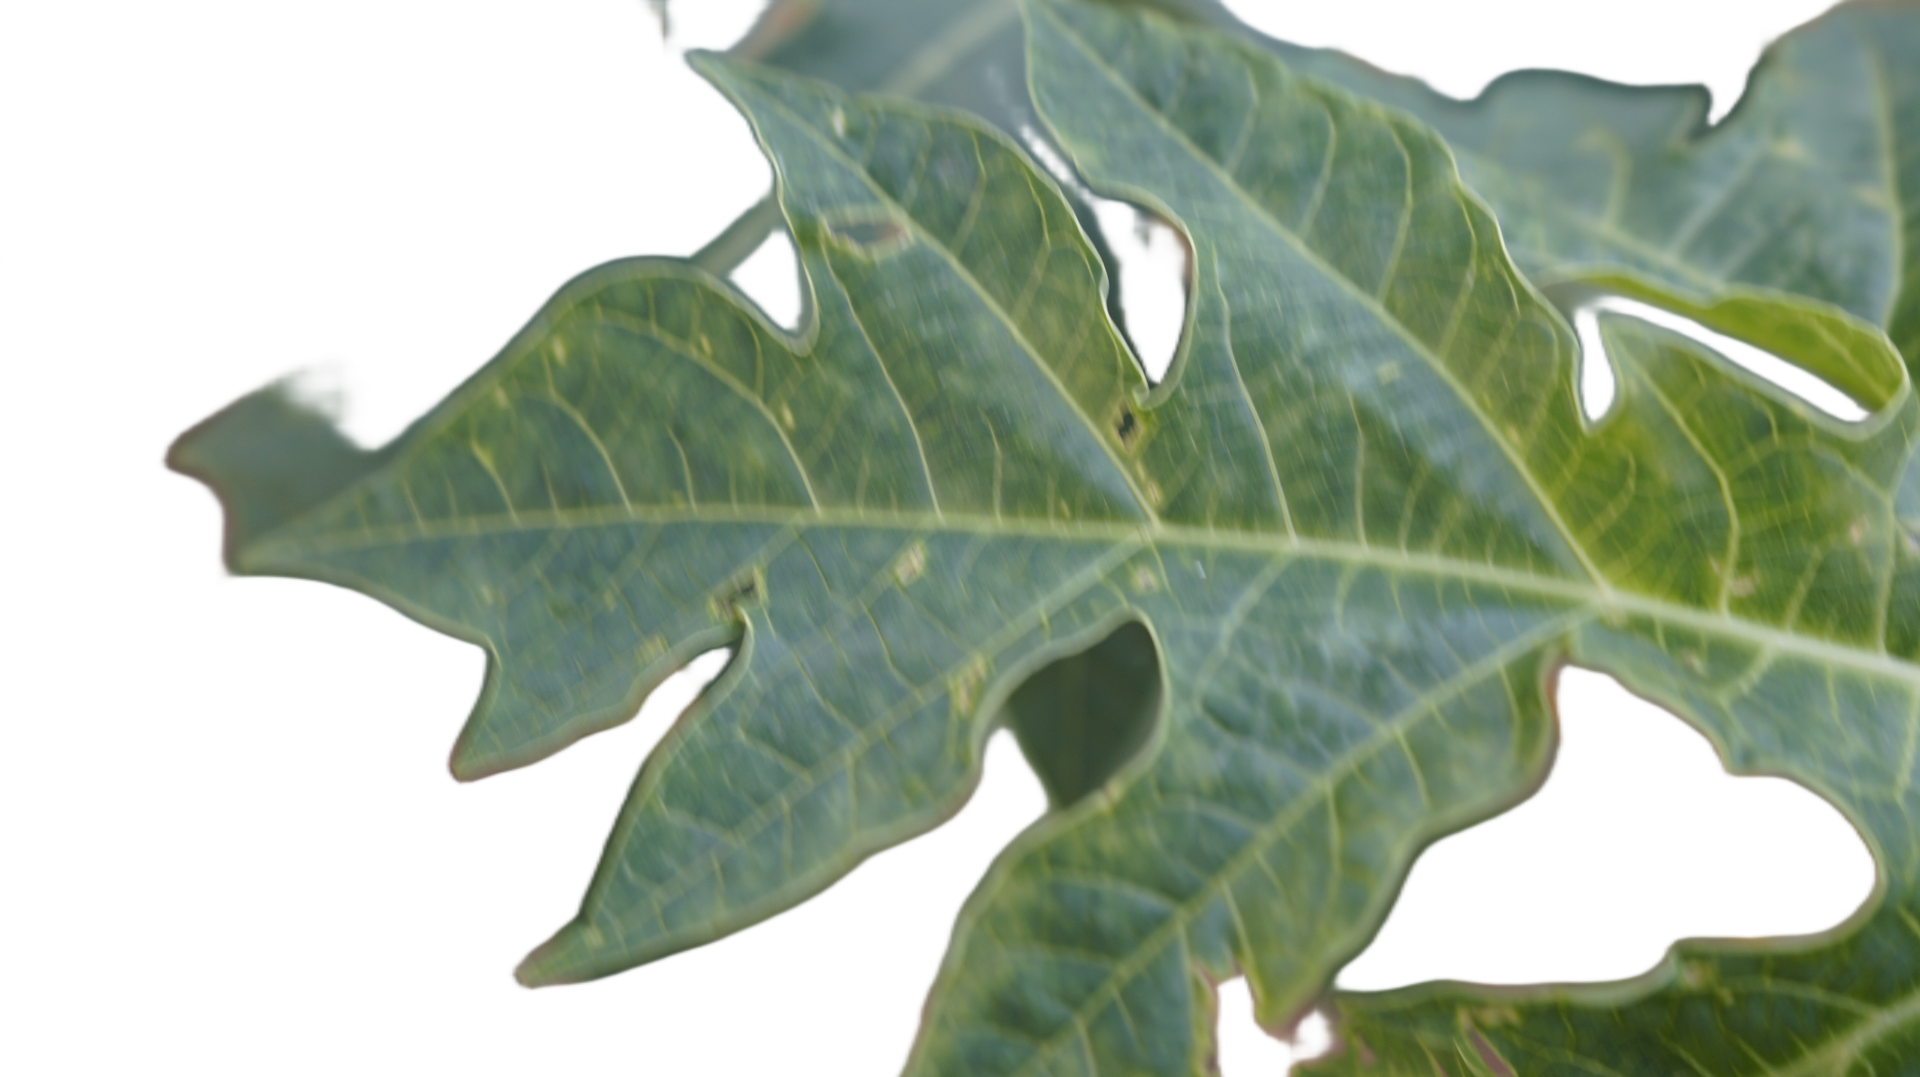
Crop: Papaya
Label: Mosaic_Virus